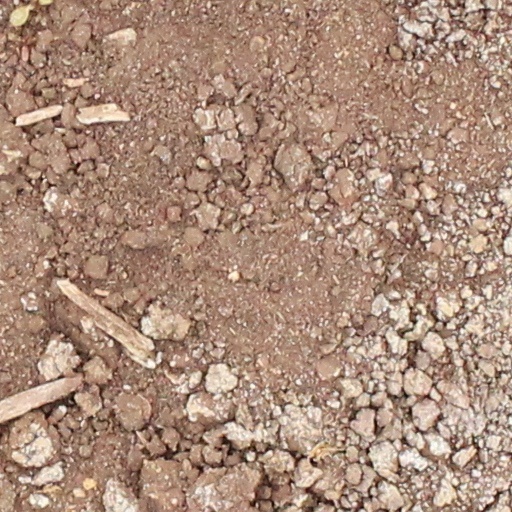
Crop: wheat